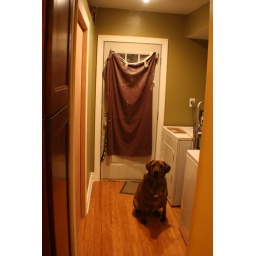
Laundry area on the right and bathroom (to be in the near future) behind door on the left